Haast to Paringa Cattle Track

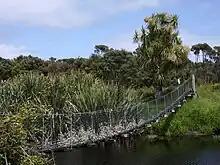
Crossing Coppermine Creek

The track from Blowfly Hut to Māori Saddle takes 4.5 hours, travelling southwest uphill through beech/kāmahi forest, following the western edge of the Mataketake Range. After two hours, there is the Mica Mine Track turnoff, a side track to the Wataketake tops reopened as a poled route in 2021. There are numerous stream crossings and some detours around slips which have covered the original track. Shortly after the Māori Saddle a side track leads to the Mateketake Tops, enabling a return loop via the Mataketake Hut and the Mica Mine Track, creating a 2–3 day circuit.